Yellow-billed stork

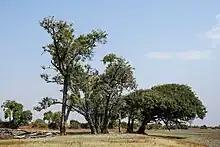
Colony of nests in tall trees, Zambia

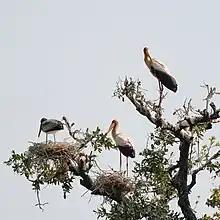
Stick nests on a tall tree, Zambia

The yellow-billed ibis is a colonial nester, often alongside other species; but the yellow-billed stork is sometimes the only occupant species of a nesting site. Colonies are usually 10-20 nests in size, with several males occupying potential nest sites all in the same place. If many of these males do not acquire mates, the whole group moves on with the unpaired females to another tree. These “bachelor parties” are a noticeable feature of colonies of this species and usually consist of 12 or more males and at least as many females. As many as 50 nests have been counted all at once in a single breeding area.